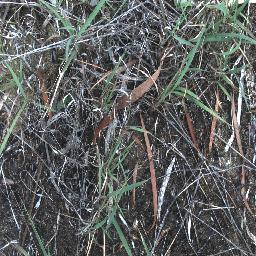
Label: negative